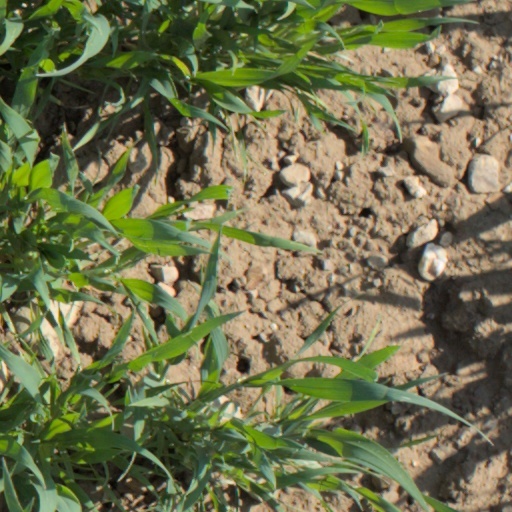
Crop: wheat